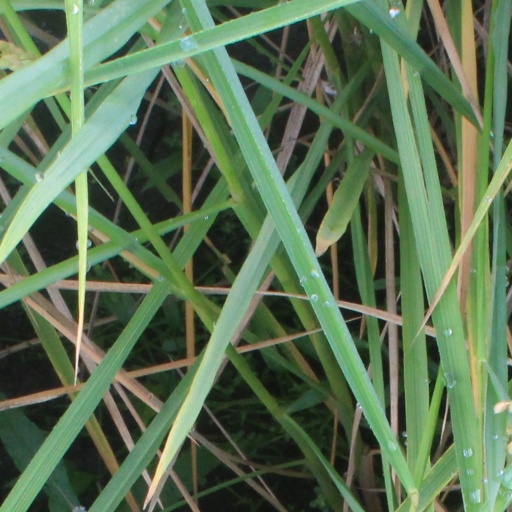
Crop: rice